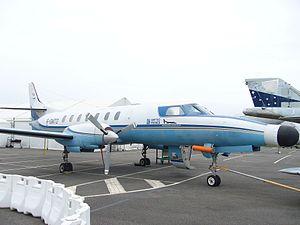
FAIRCHILD SA226-AT MERLIN IVA musée des ailes anciennes de Toulouse France
Météo-France, établissement public administratif, est le service officiel de la météorologie et de la climatologie en France. À ce titre, il exerce les attributions de l'État en matière de sécurité météorologique des personnes et des biens. Météo-France est notamment chargé de la prévision et de l'étude des phénomènes météorologiques, de l'état du manteau neigeux et de l'état de la surface de la mer et de l'émission des vigilances météorologiques pour les territoires français de métropole et d'outre-mer. L'établissement est également chargé de la conservation de la mémoire du climat et de l'élaboration de projections climatiques globales et régionales. Météo-France exerce ses activités et ses missions dans le cadre d'un contrat d'objectifs et de performance avec l'État.